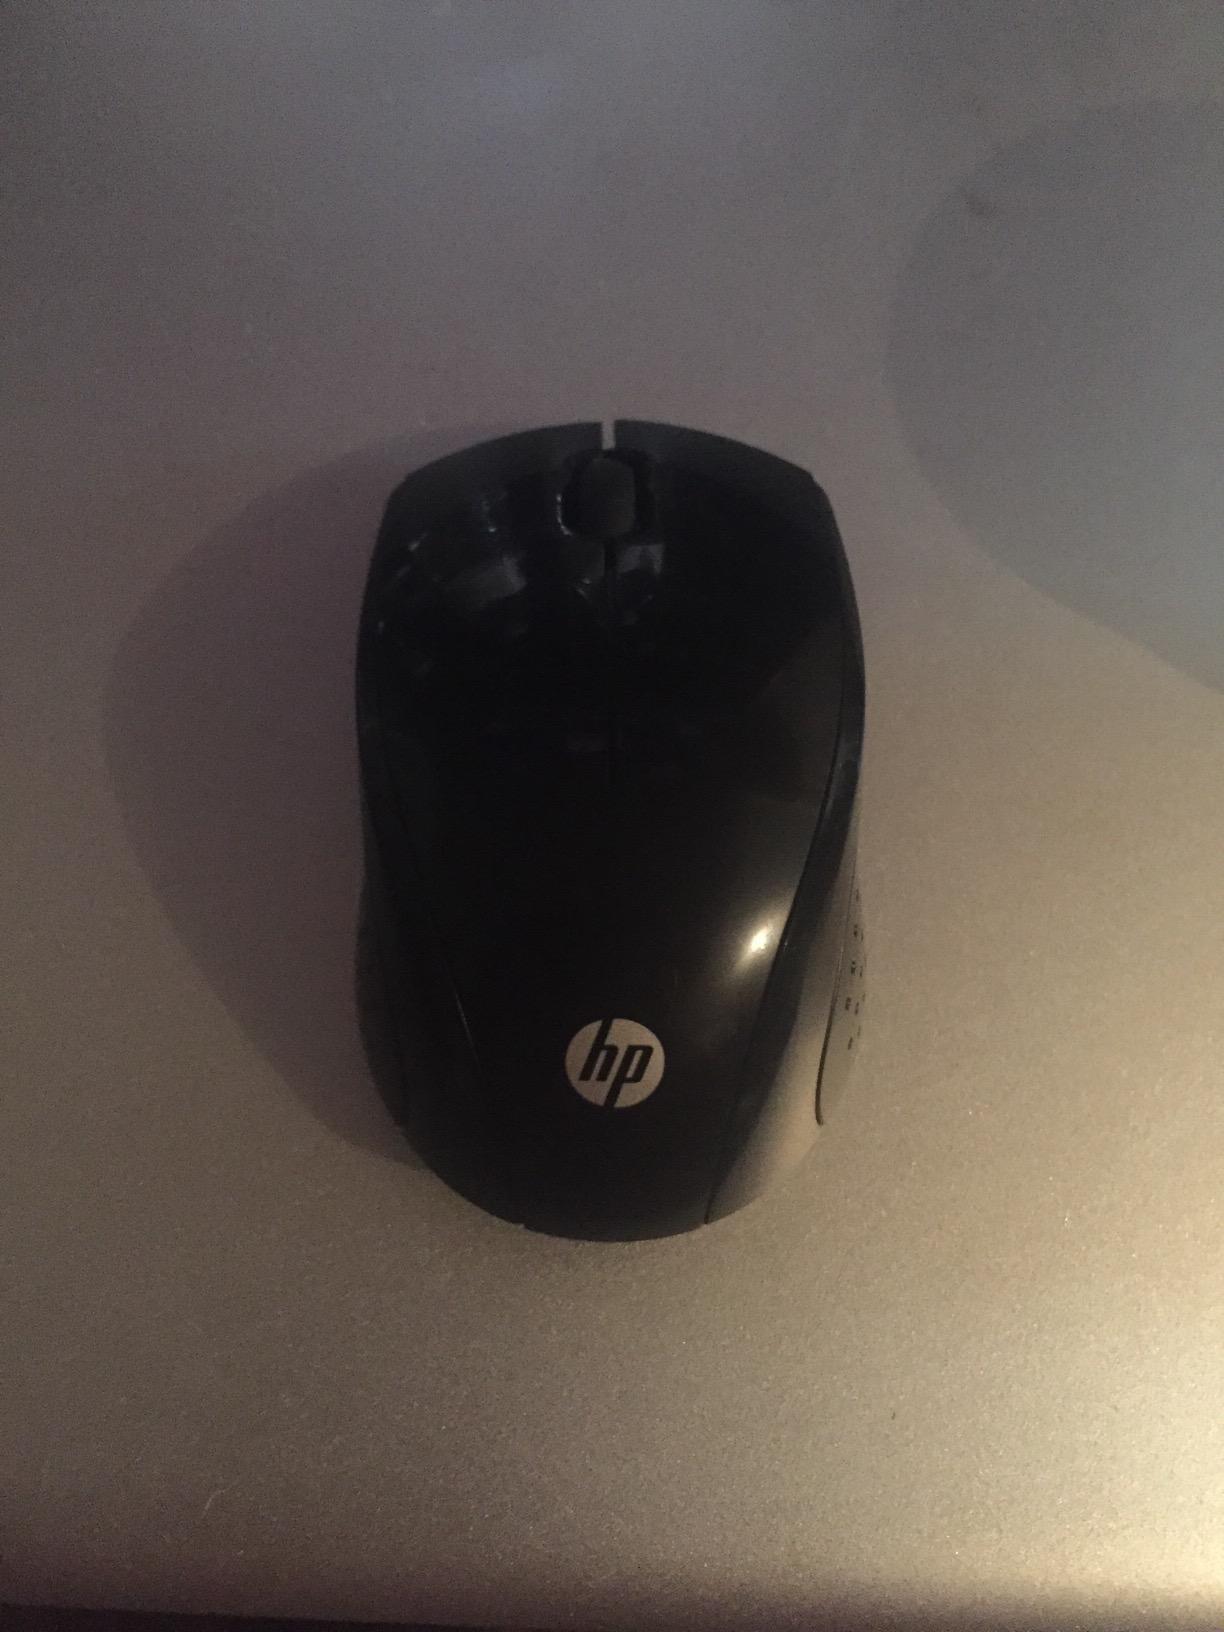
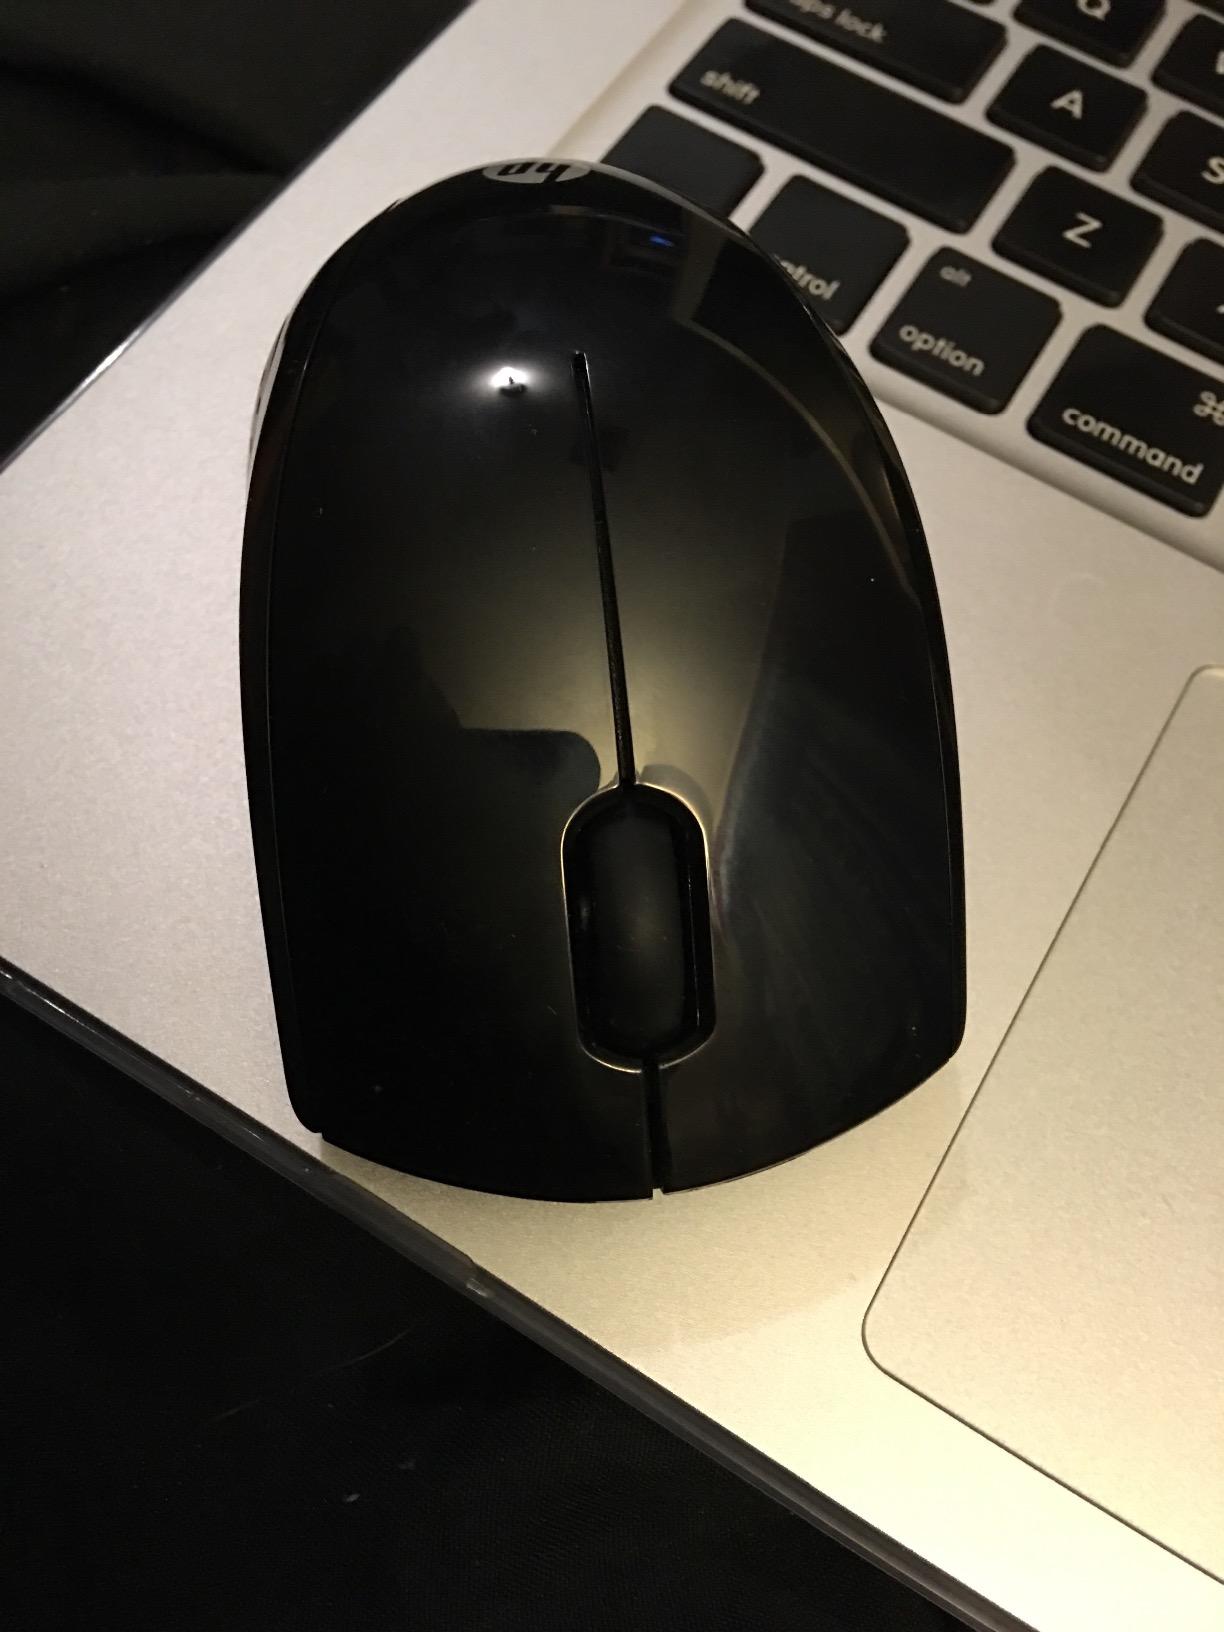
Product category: mouse
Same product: yes